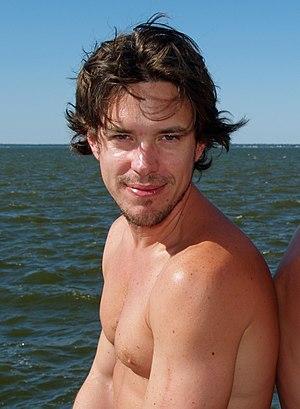
Paul Dawson est un acteur américain. Il est aussi designer graphique et DJ de Mattachine qui organise des soirées internationales de dance parties, et qu'il a fondé en 2008 à New York.